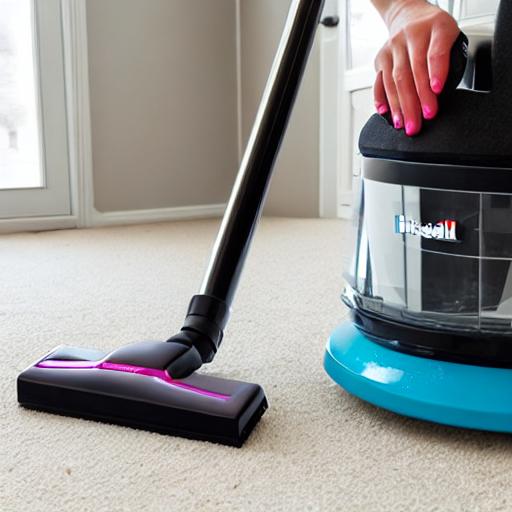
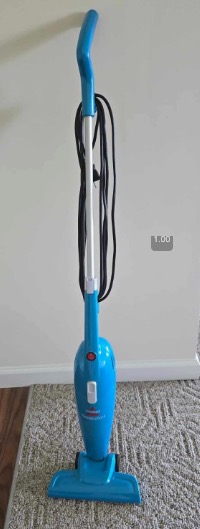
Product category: items_vacuum
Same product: no